Seismic risk in Malta

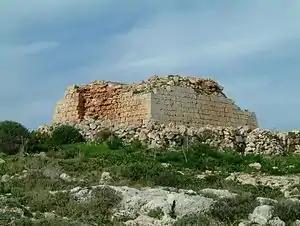
Għajn Ħadid Tower, which collapsed in the 1856 earthquake

The epicentre situated near Crete was very seriously hit by the particularly violent earthquake of 12 October 1856. Certain seismic registers attribute it with a magnitude of 8.2. It claimed numerous victims in Crete. Despite being at a distance of more than 1000 km from the epicentre, the earthquake was violently felt in Malta, as the newspapers of the era testify. People were woken in the middle of the night by a deafening growl and a movement of the earth that lasted between 22 and 60 seconds. Nearly all the houses in Valletta were damaged, as were houses in Gozo, notably on the upper floors. Numerous churches were affected, and in particular the cathedral of Mdina. The belltower of the church of the Carmelites at Mdina was so cracked that it needed to be rebuilt. The chapel on the islet of Filfla was destroyed. The 17th-century Għajn Ħadid Tower collapsed in this earthquake and has remained in ruins ever since.